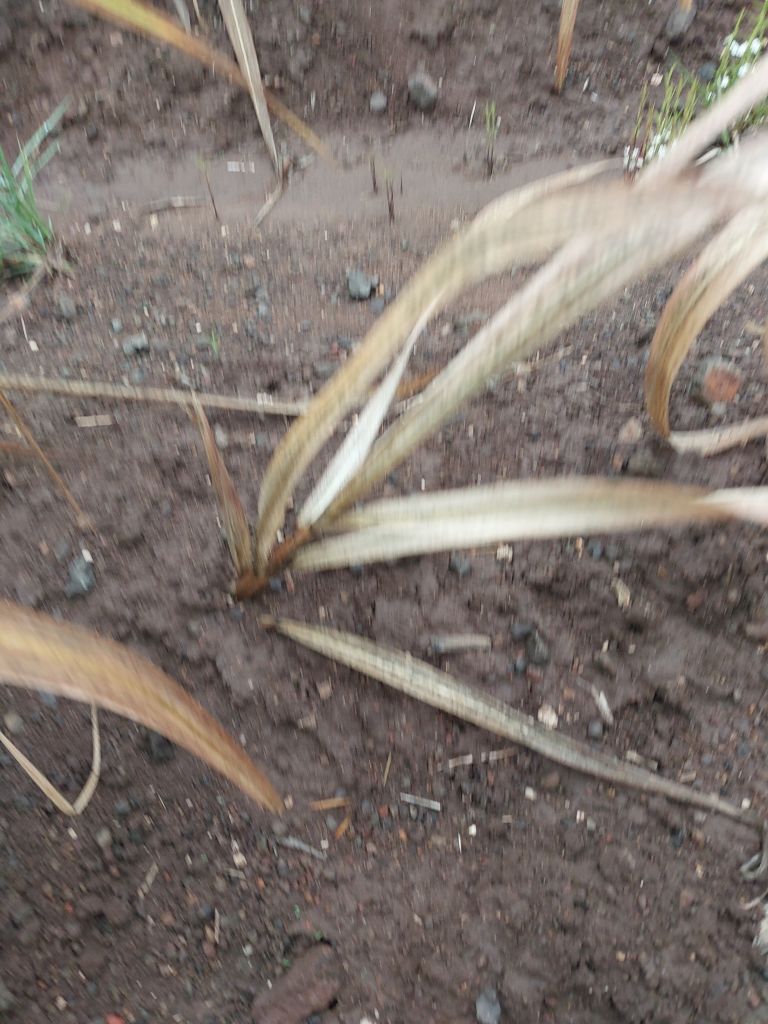
Label: Sett Rot